Ikenobō

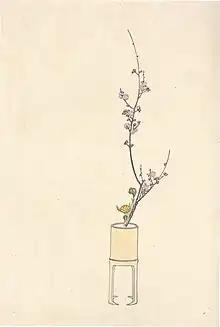
"Shōka" arrangement by the 40th headmaster Ikenobō Senjō, from the "Sōka Hyakki" by the Shijō school (1820)

The Buddhist practice of Ikenobo has existed since the building of the Rokkaku-do temple. The actual organized school institution was founded in the 15th century by the Buddhist monk Senno. The school is based at the Rokkaku-dō temple in Kyoto. The name is derived from the word combination of a pond ("ike") where Prince Shōtoku (聖徳太子) had originally bathed while looking for the Rokkaku-do temple building site and the small hut built near the pond for subsequent priests to live in (bo).